Morocco

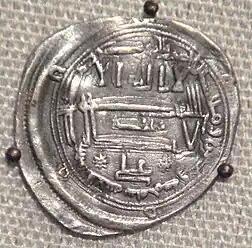
Idrisid coin in Fes, 840

The Muslim conquest of the Maghreb that had begun during the mid-7th century was completed under the Umayyad Caliphate by 709. The caliphate introduced both Islam and the Arabic language to the area; this period also saw the beginning of a trend of Arab migration to the Maghreb which would last for centuries and effect a demographic shift in the region. While constituting part of the larger empire, Morocco was initially organised as a subsidiary province of Ifriqiya, with the local governors appointed by the Muslim governor in Kairouan.